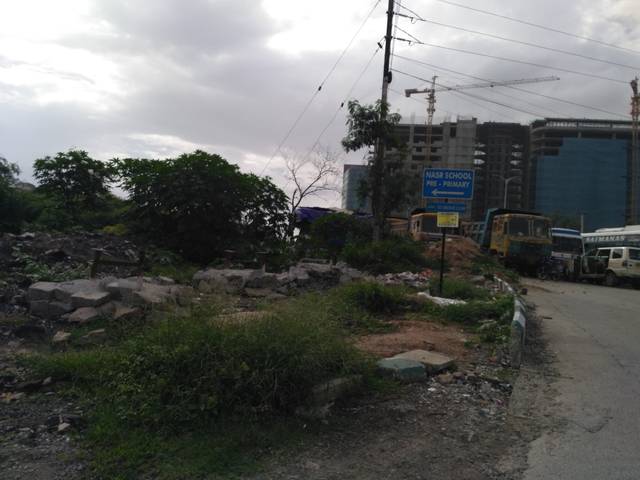
Region: India
Coordinates: 17.44, 78.372